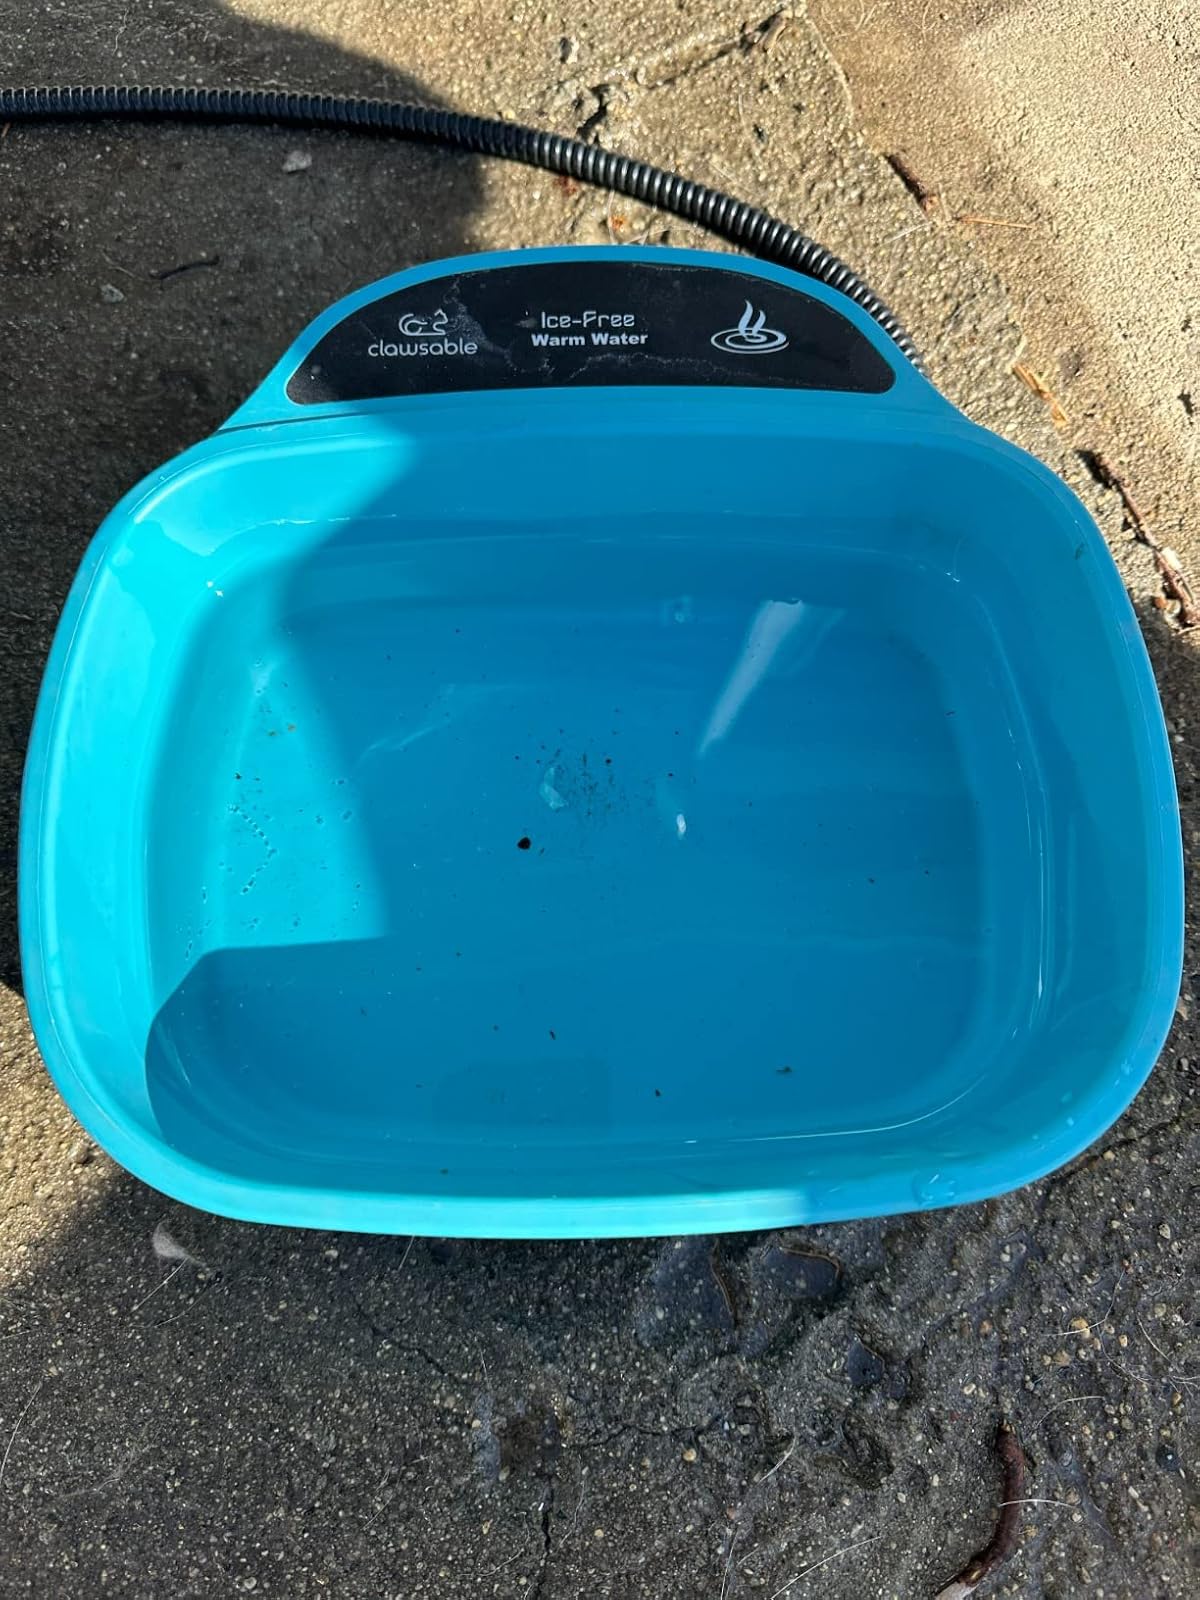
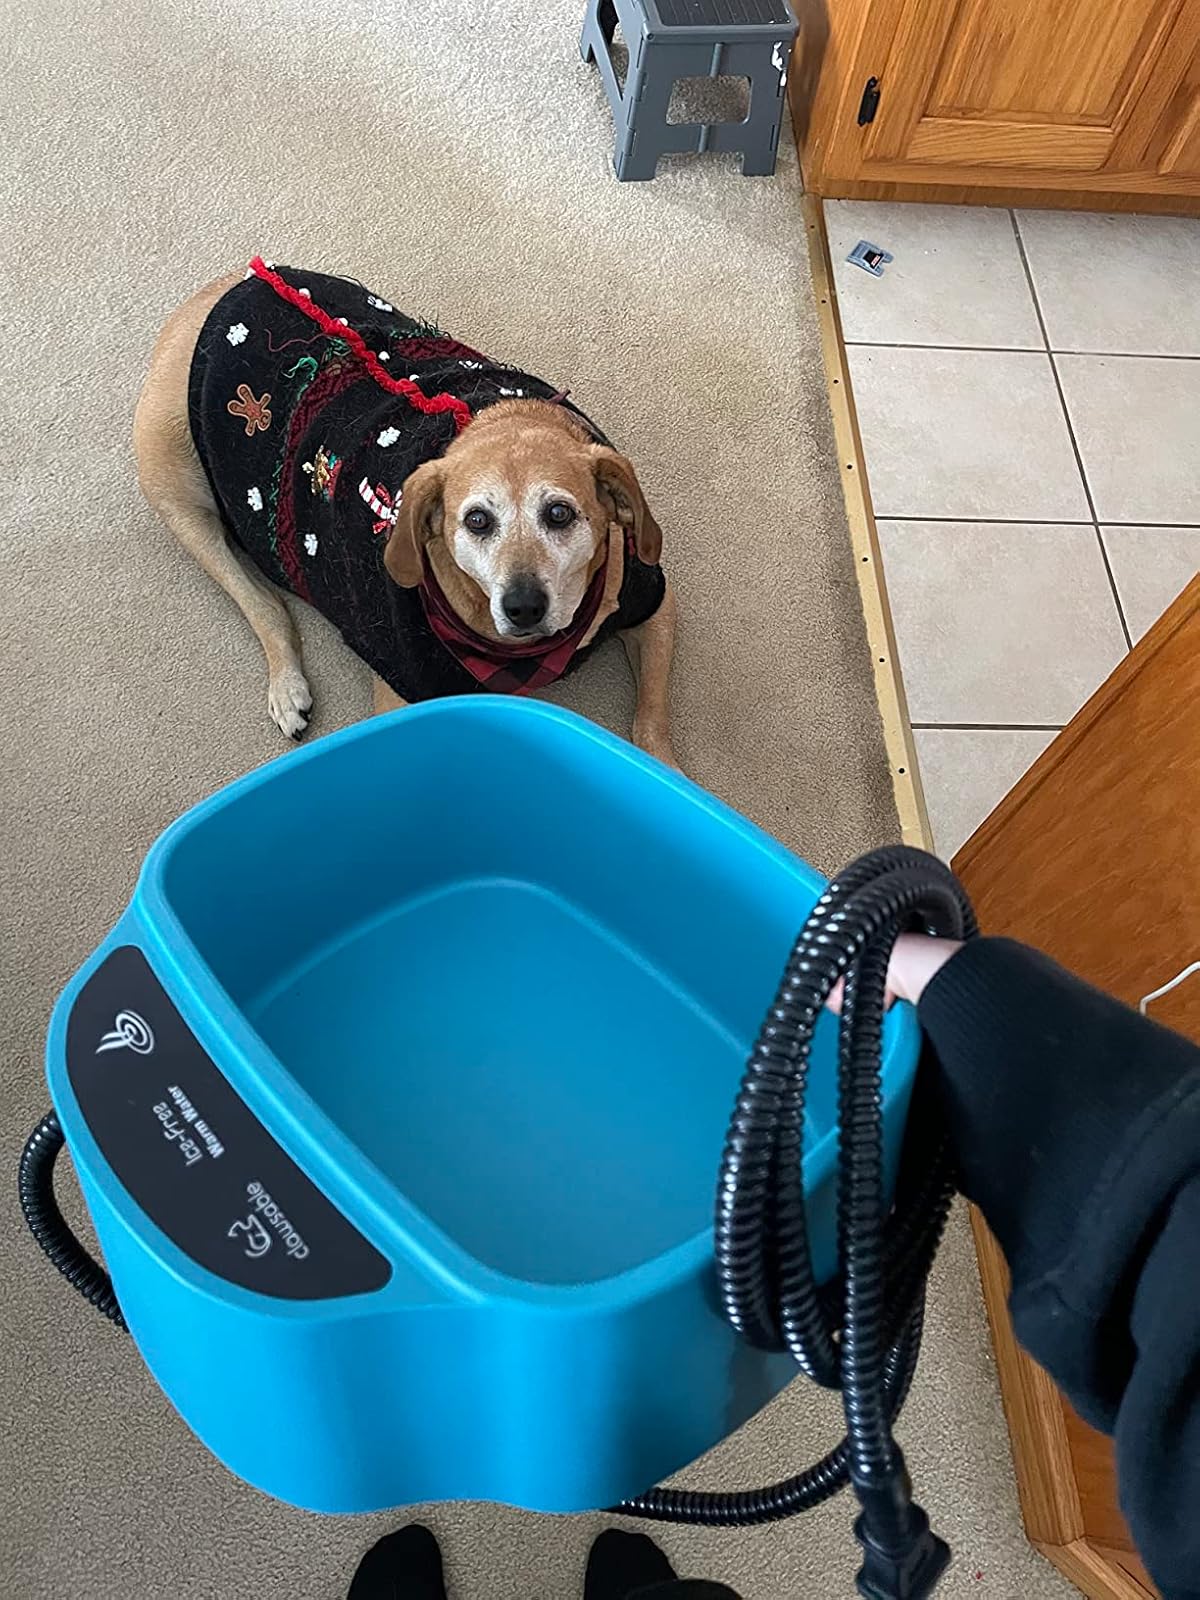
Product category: items_bowl
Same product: yes